John Peters Stevens

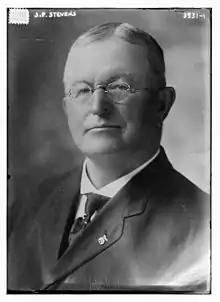
Stevens in 1915

John Peters Stevens (February 2, 1868 – October 27, 1929) was the CEO of the J. P. Stevens Textile Corporation. He was the president of Cotton Merchants' Association and Woolen Manufacturers' Association.